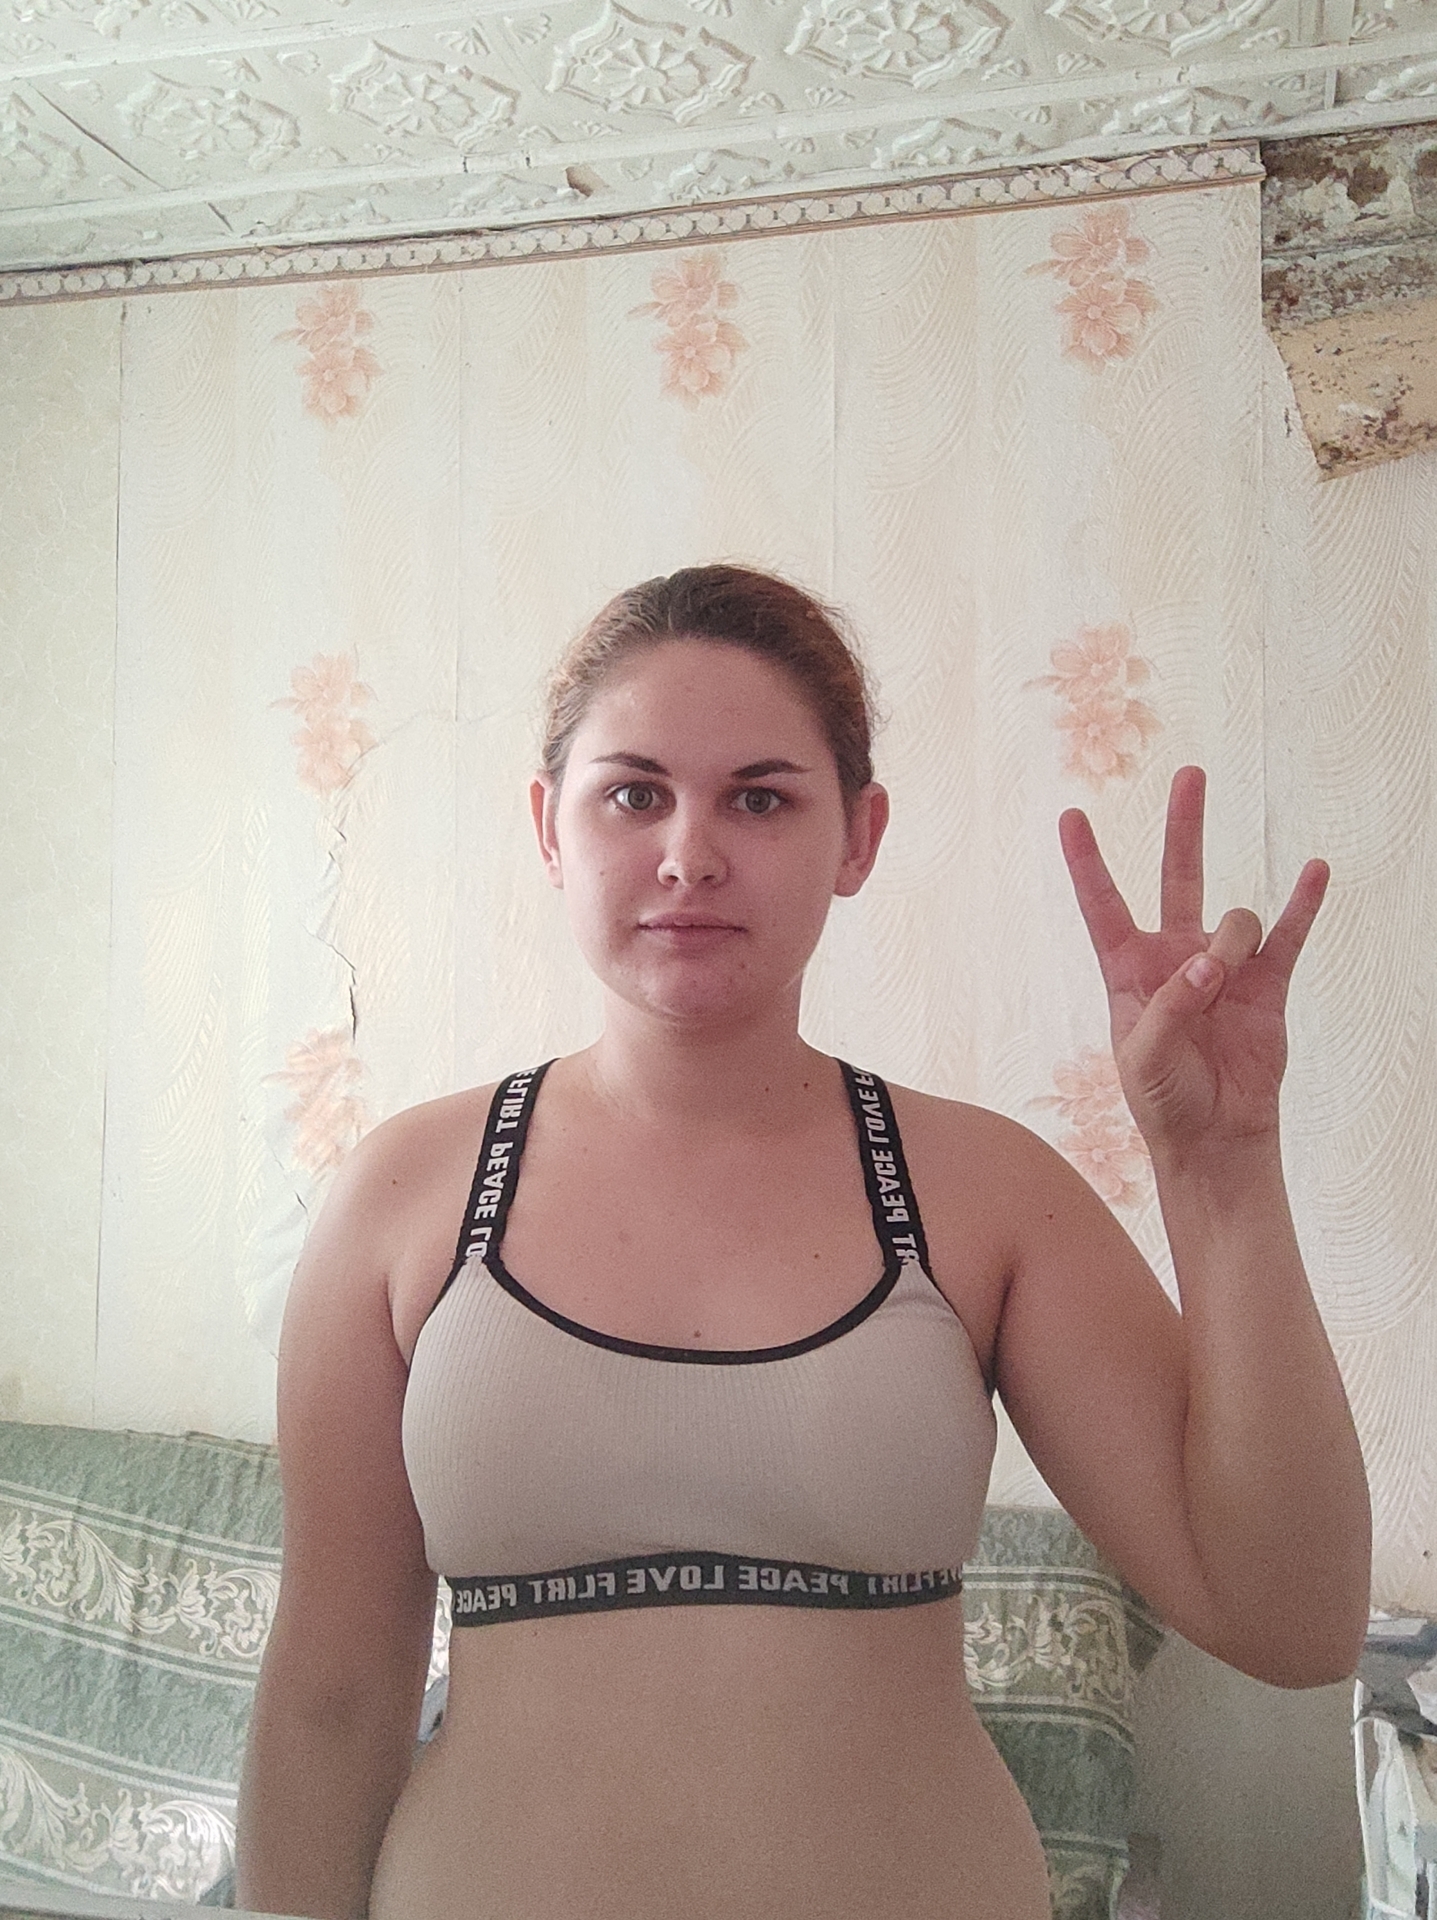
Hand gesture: three3